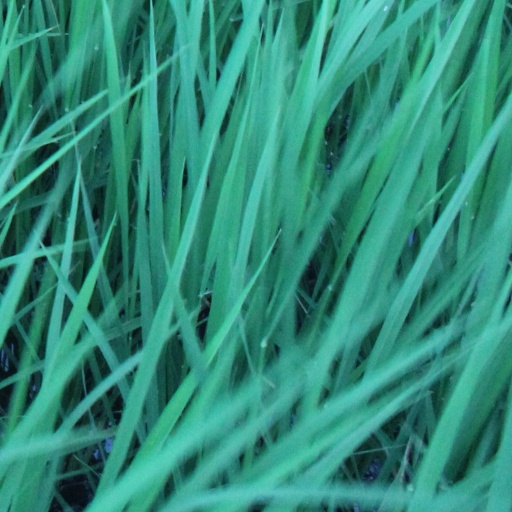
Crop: rice